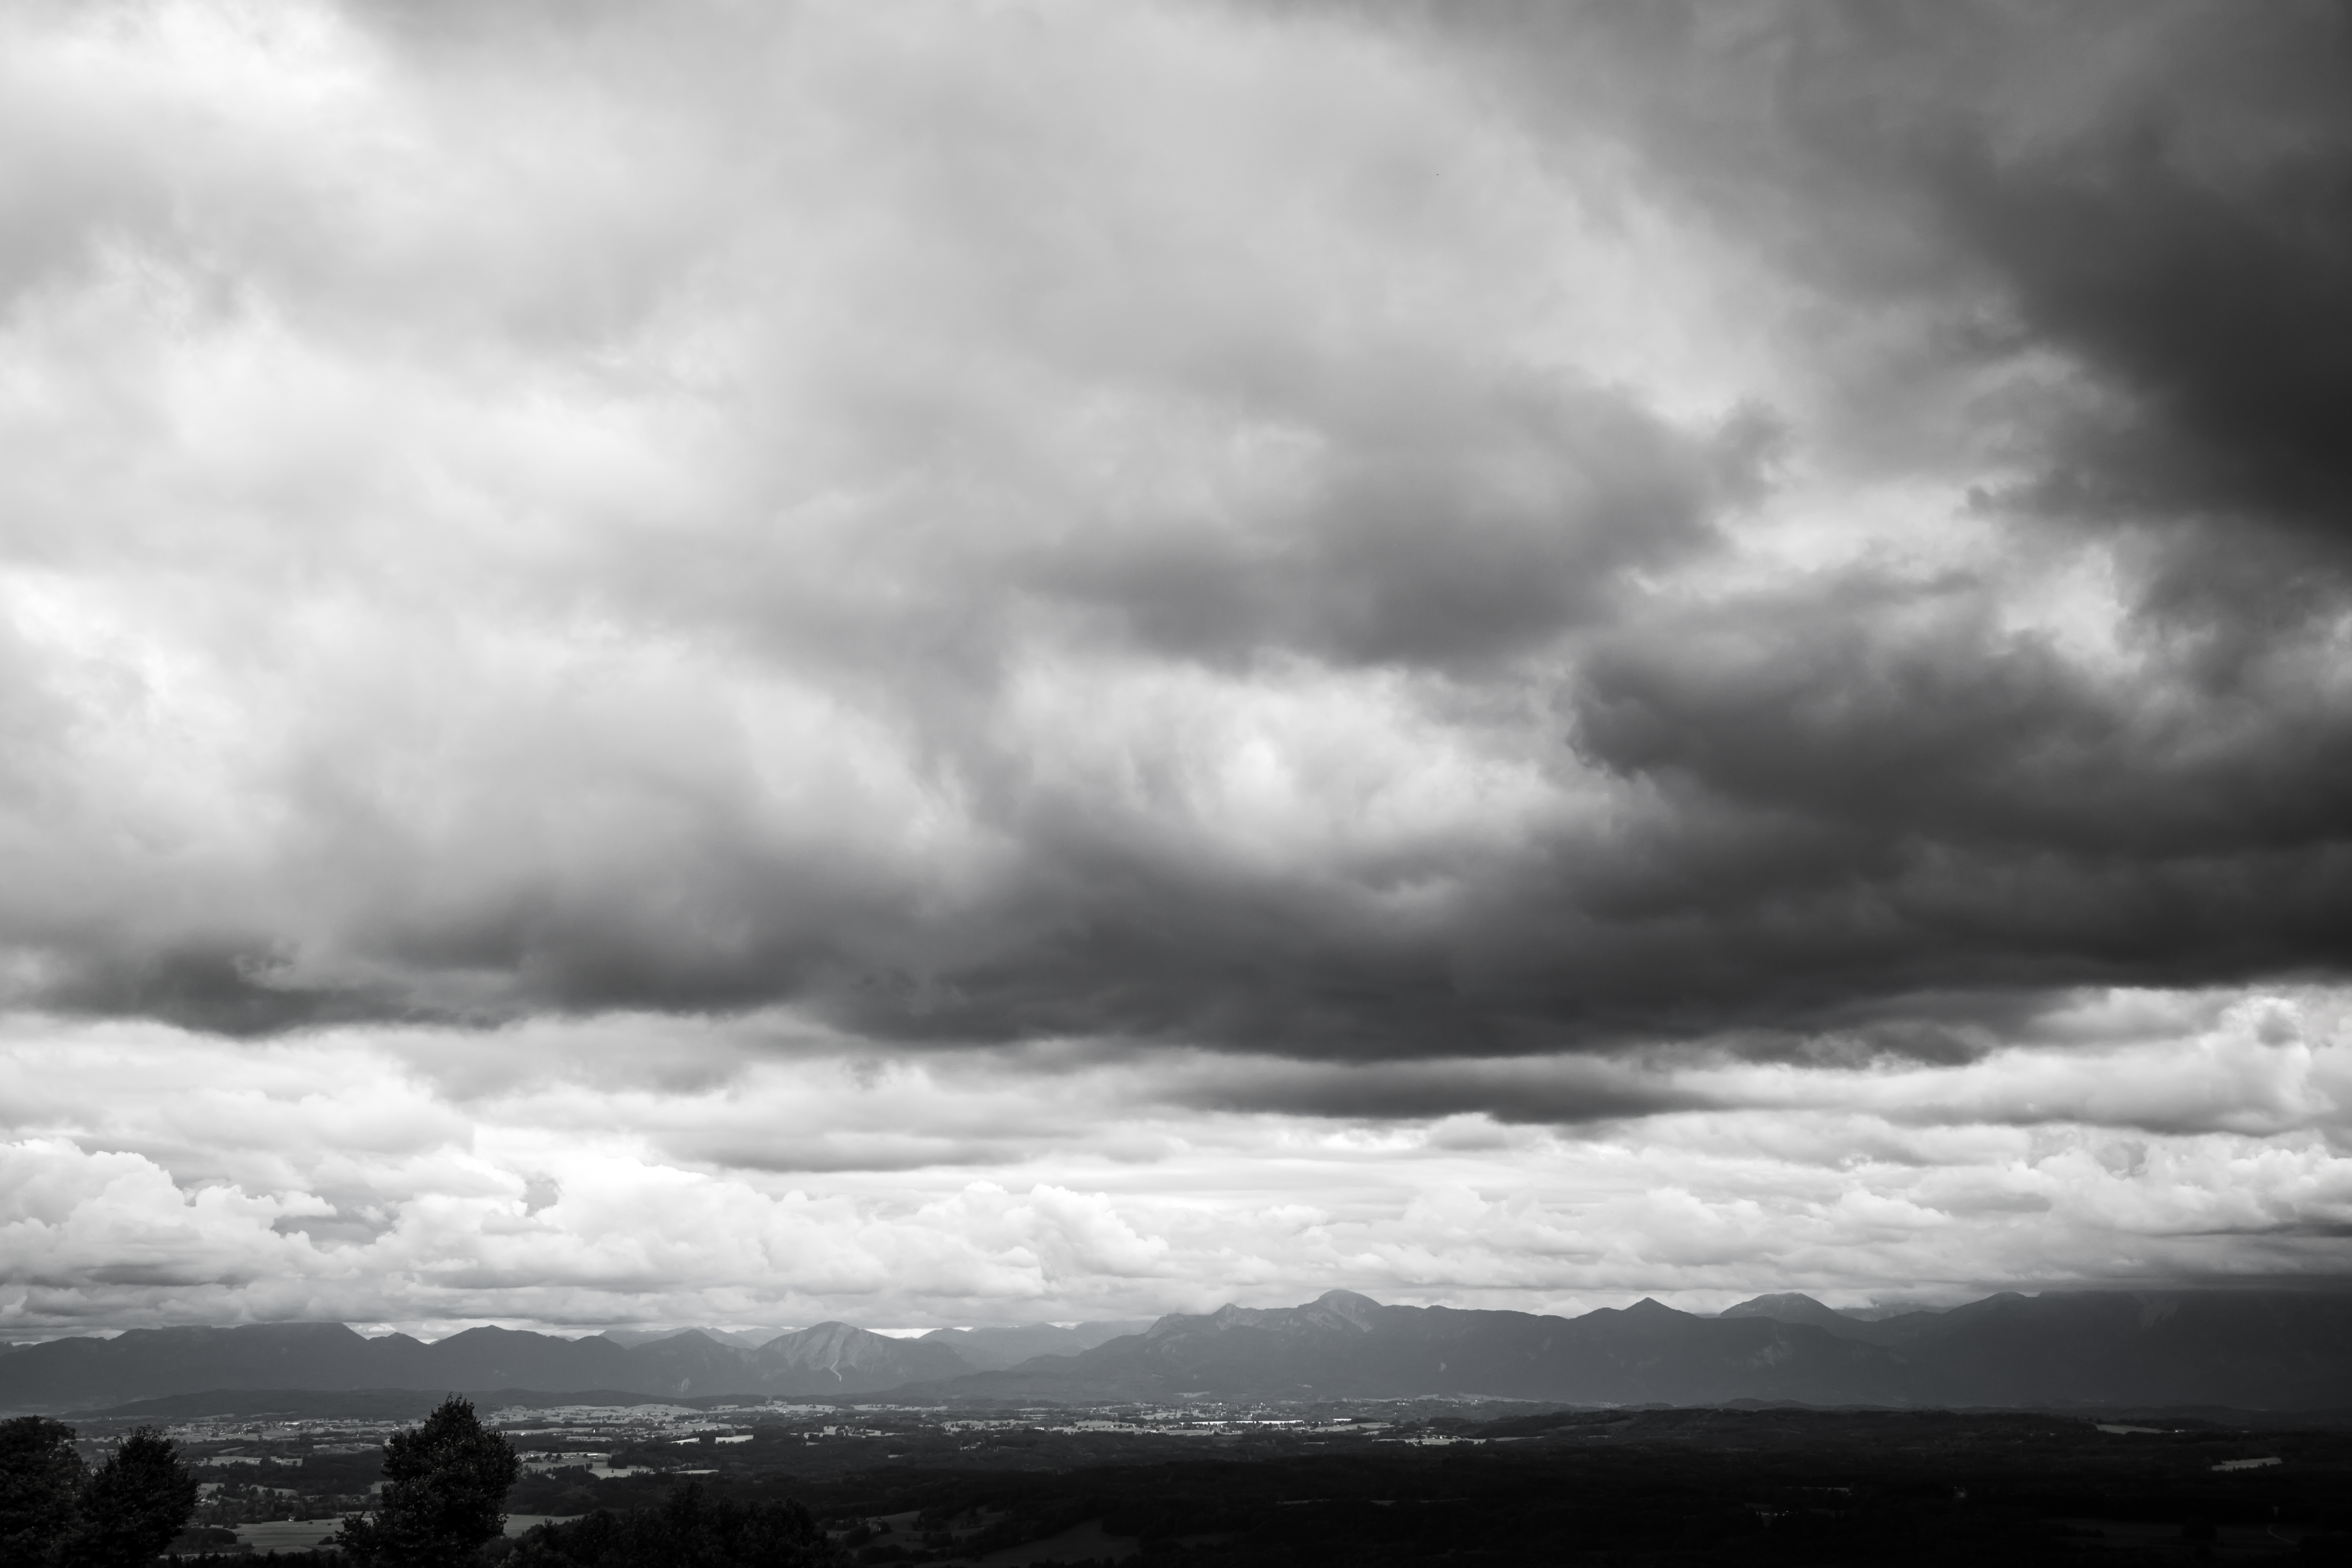
horizon, cloud, black and white, sky, hiking, view, atmosphere, panorama, autumn, weather, storm, cumulus, alpine, monochrome, clouds, mountains, vision, outlook, germany, bavaria, mood, distant, threatening, meteorological phenomenon, monochrome photography